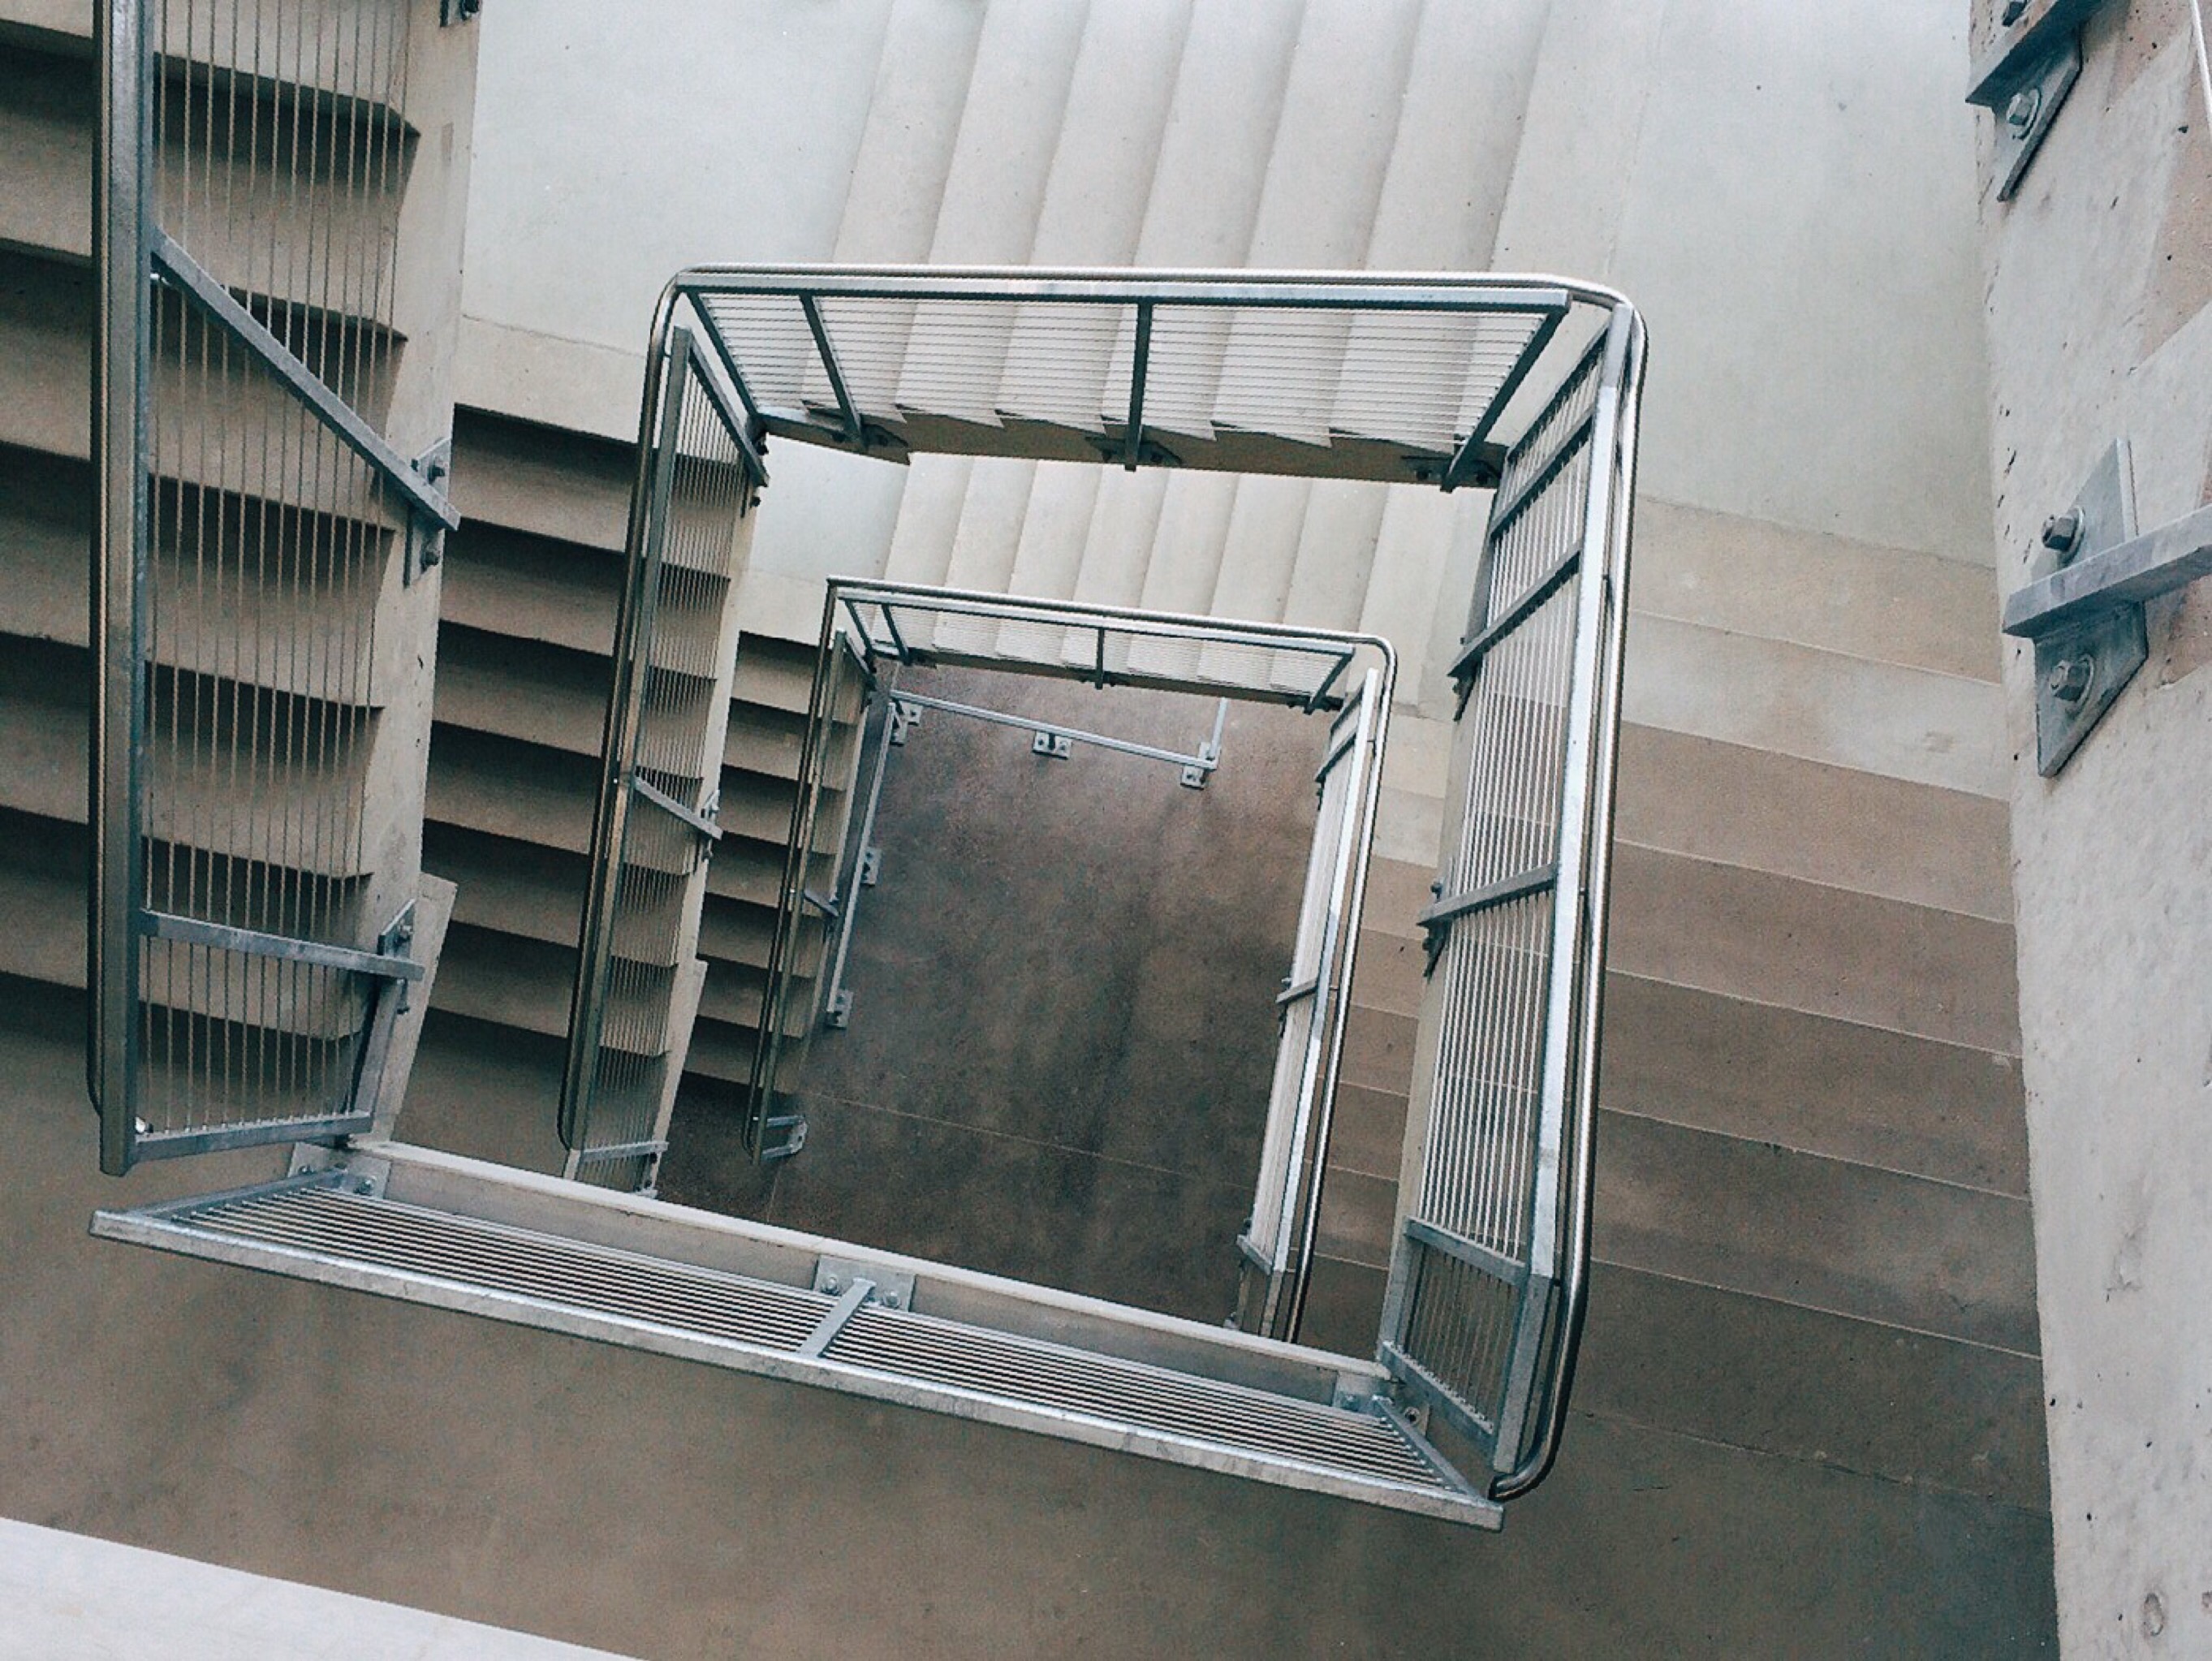
architecture, structure, house, window, glass, building, home, wall, balcony, facade, material, stairwell, interior design, handrail, stairs